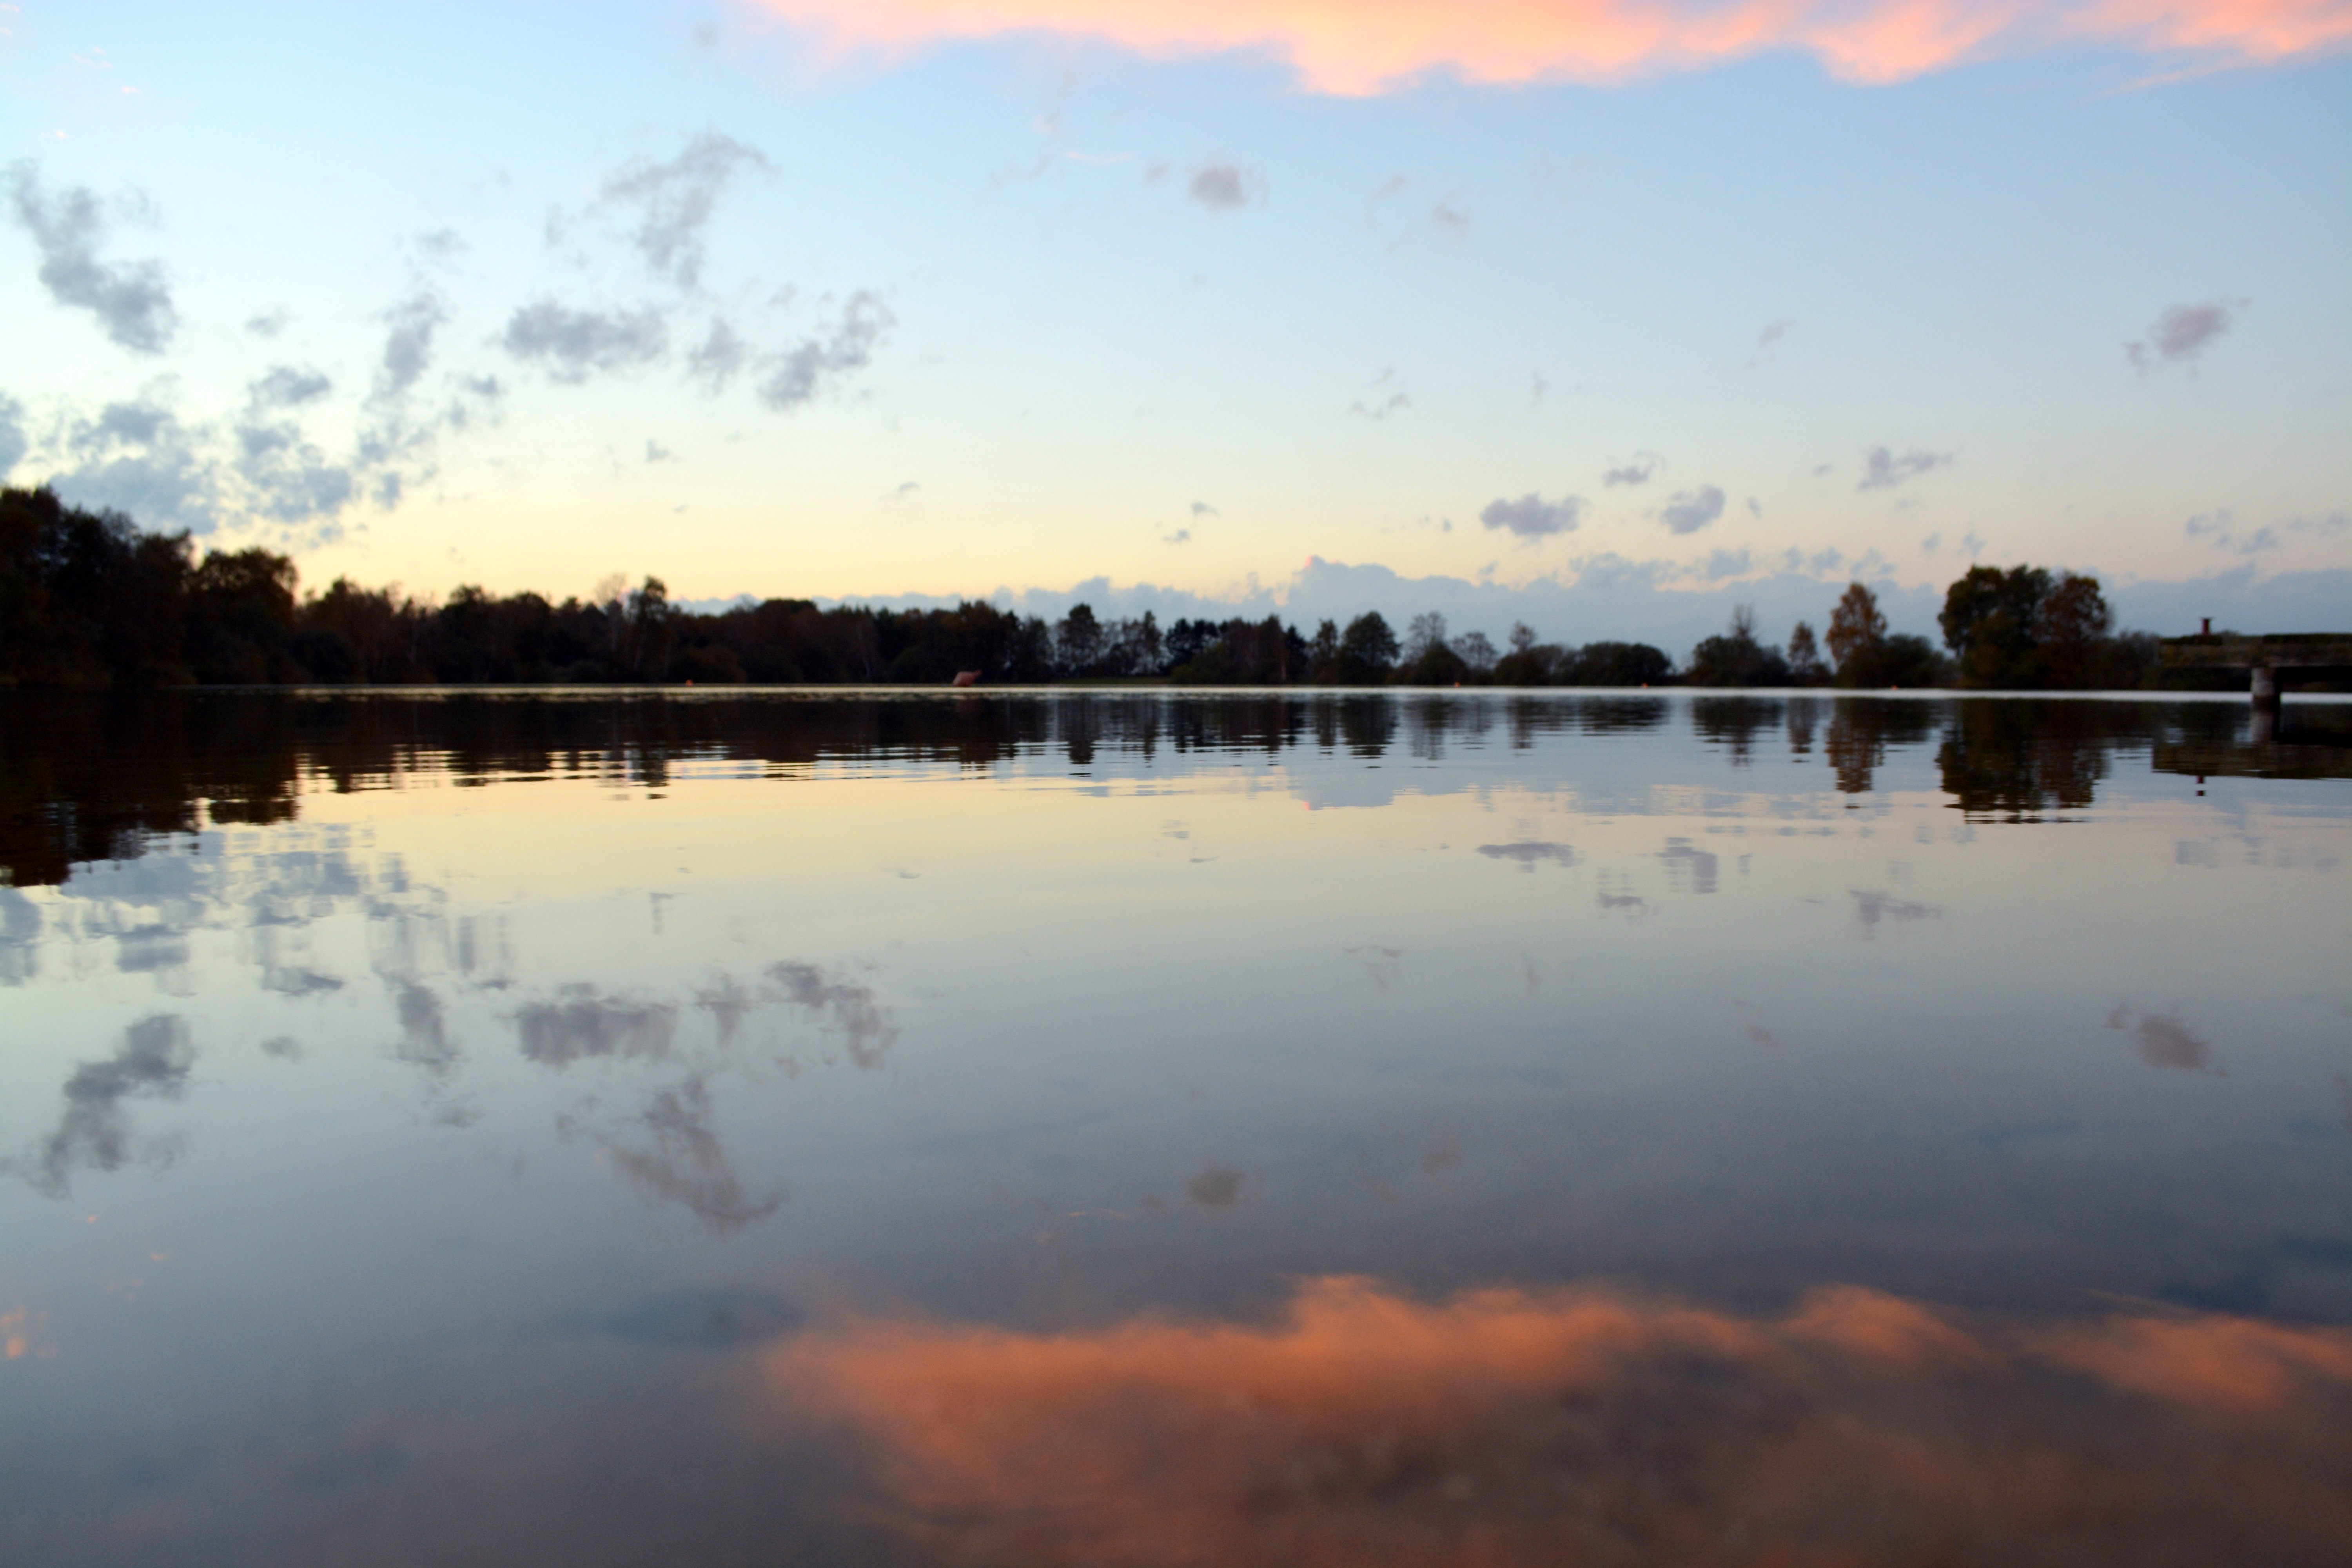
sea, water, nature, forest, horizon, cloud, sky, sunrise, sunset, sunlight, morning, shore, lake, dawn, river, dusk, evening, reflection, rest, reservoir, wetland, loch, abendstimmung, mirroring, mirror image, atmospheric phenomenon